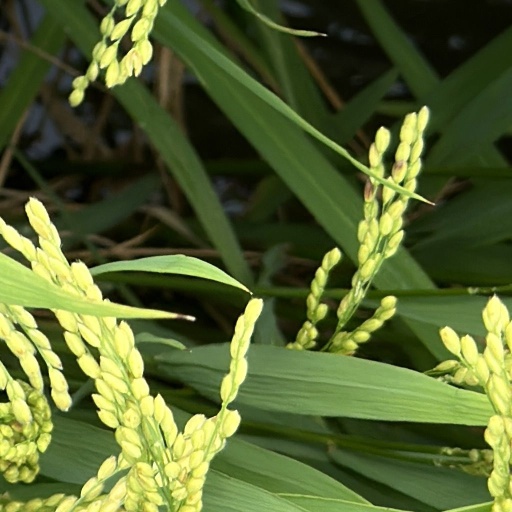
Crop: rice